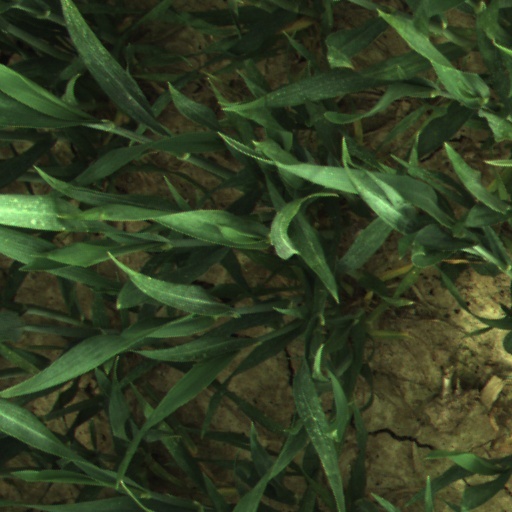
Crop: wheat